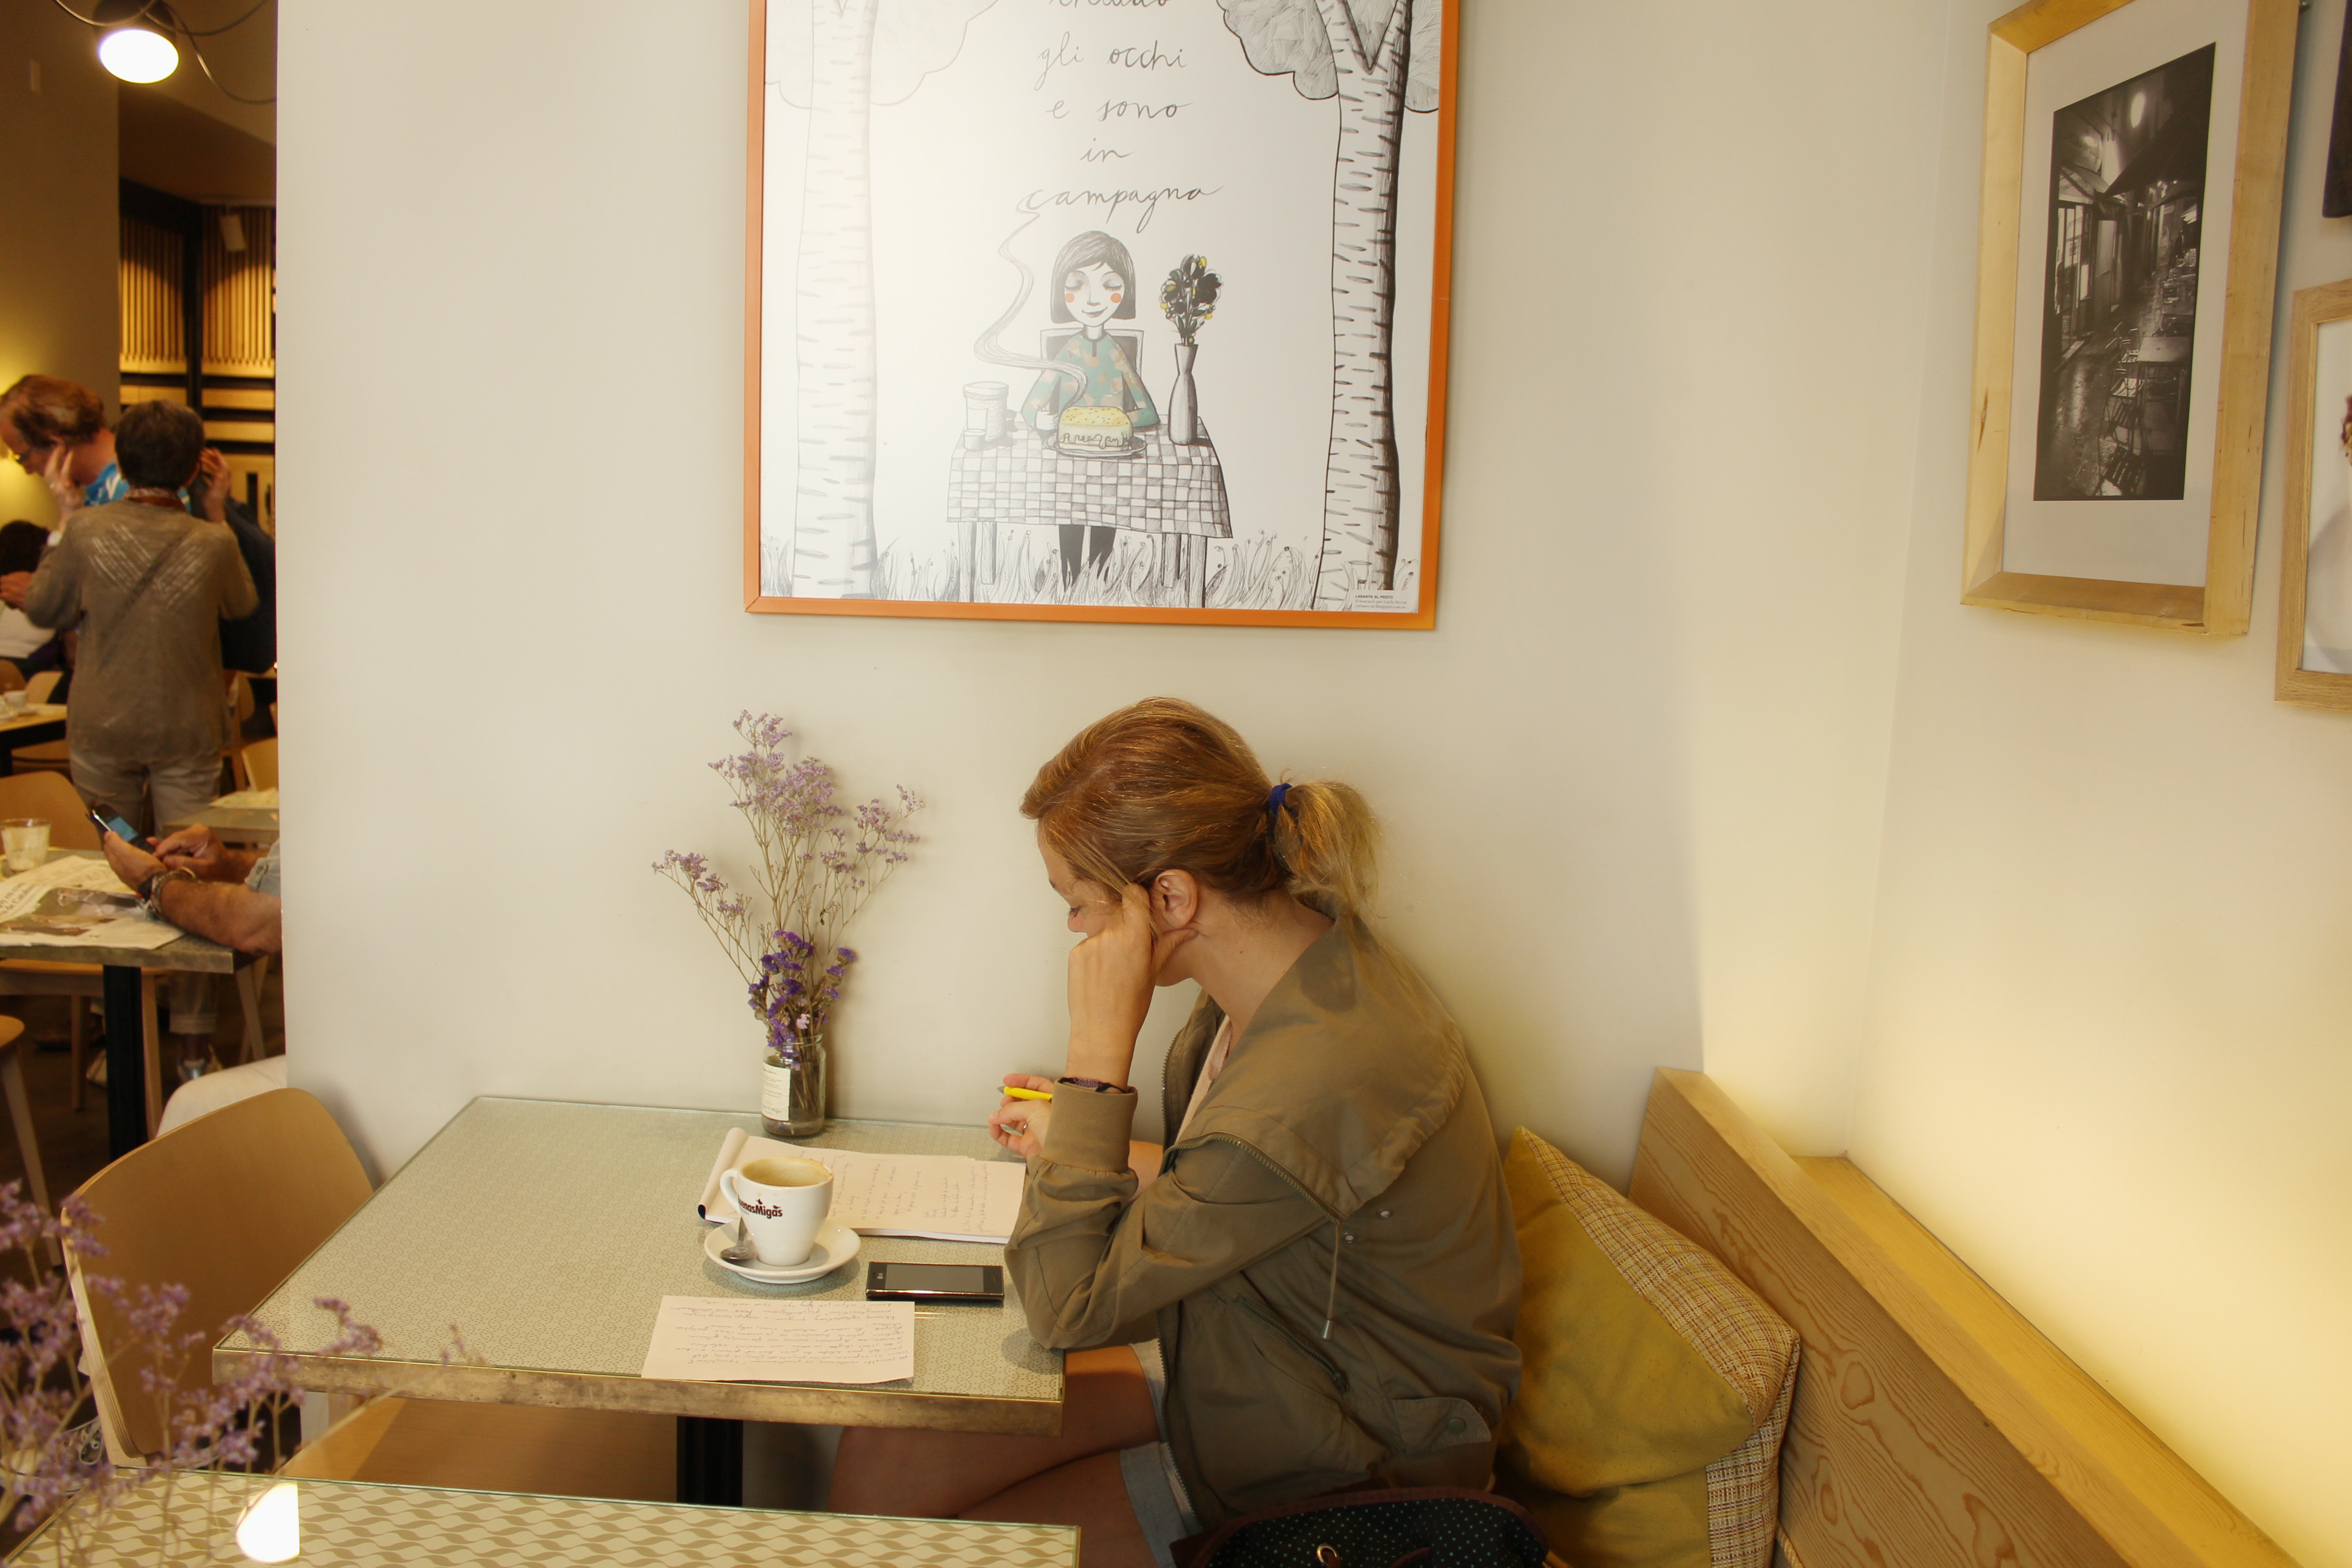
home, interior design, art, design, tourist attraction